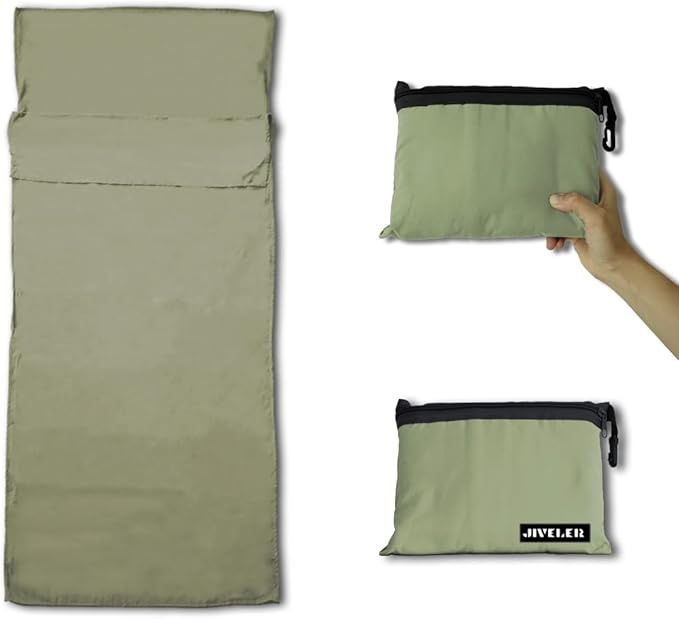
Lightweight Sleeping Bag Liner Camping Travel Sheets Ultralight Sleeping Bag Sack for Backpacking Hiking Hotel Hostels and Traveling, Stuff Sack Included
About This Ultralight & Compact - Package size is 9.0"x6.2"x1.96". Weight: 0.92lbs/0.42kg. Easy to carry anywhere and saving pace in your backpack. Perfect warm weather sleeping bag liner and usually works for Summer camping. Comfortable Material - Made of 100% premium polyester provides extraordinary comfort, it's soft & breathable. This type of fabric with no crinkle, no pilling or fade, can be used for a long time. Proper Size - With size of 31.5" x 82.7" (80cm x 210cm), includes a 13.7" x 27.5" pillow pocket. Both Adults or kids are suitable. It can be used as travel sheet, lightweight sleeping bag, travel sleep sack thanks to its good humanized size. Smart Design - The liner has a 39" (100cm) opening on one side with zipper to make it easy for you to get into. It can be used alone as a sleeping bag for separate dirty things, or used as a liner in down sleeping bag,or as a hotel sleeping sack. Keeps you comfortable throughout the night. Easy Care - Our sleeping bag liner can be washed by hand & machine, dries quick on tumble drying. Polyester fabric offers comfortablity and durability with exceptional softness, Can be used for long long time when needed.
Brand: JIVELER
Category: Sporting Goods > Outdoor Recreation > Camping & Hiking > Sleeping Bag Liners